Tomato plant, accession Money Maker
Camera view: horizontal (90 deg, fisheye); turntable rotation: 300 degrees
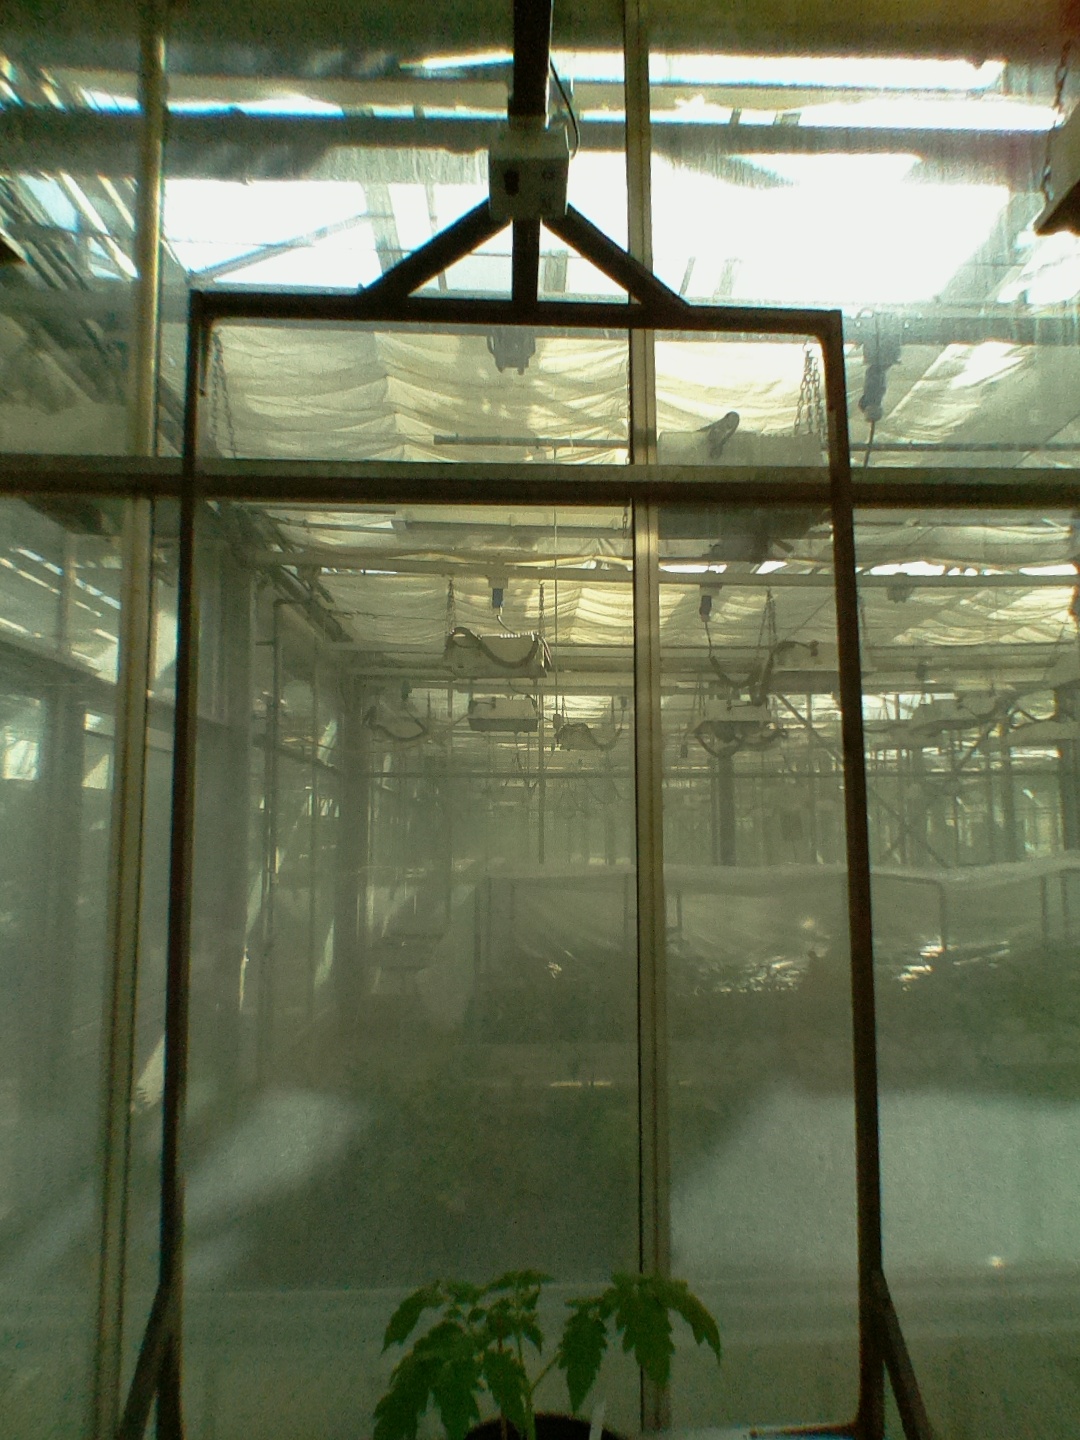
BBCH growth stage 13: 6 of true leaves visible